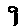
Label: 9